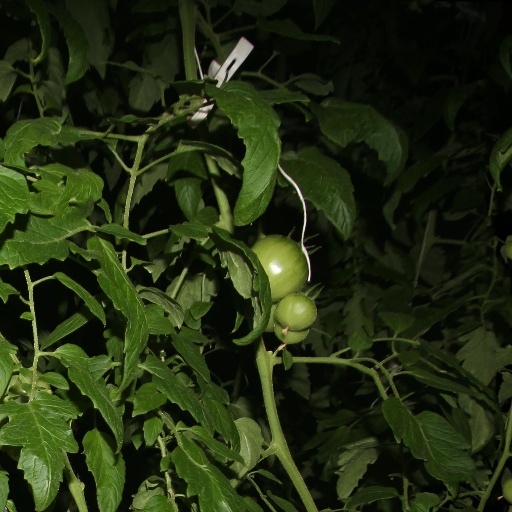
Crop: tomato